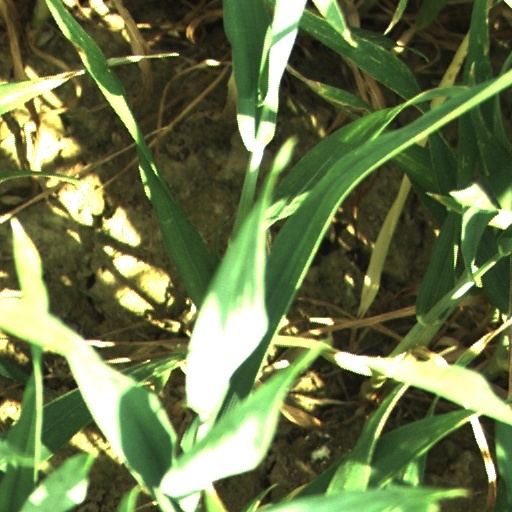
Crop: wheat